Sherri Martel

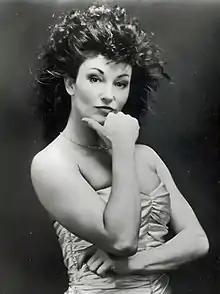
A promotional photo of Sherri Martel.

Sherry Lynn Schrull (née Russell; February 8, 1958 – June 15, 2007) was an American professional wrestler and manager, better known by her ring names, Sherri Martel and Sensational Sherri.